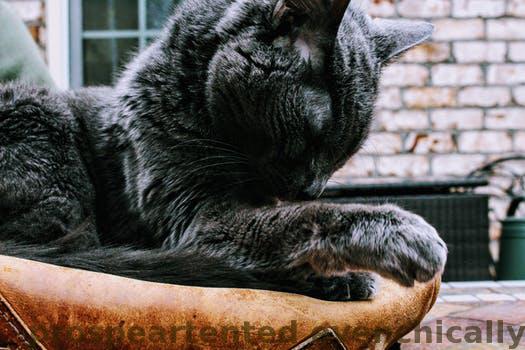
Label: Watermark